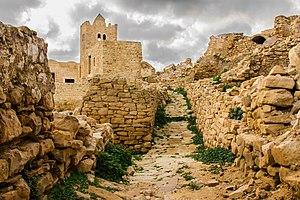
le chemin vers le mosquée de Zriba Olia
Zriba ou Hammam Zriba est une ville située à environ 60 kilomètres au sud de Tunis au pied du Djebel Zaghouan.